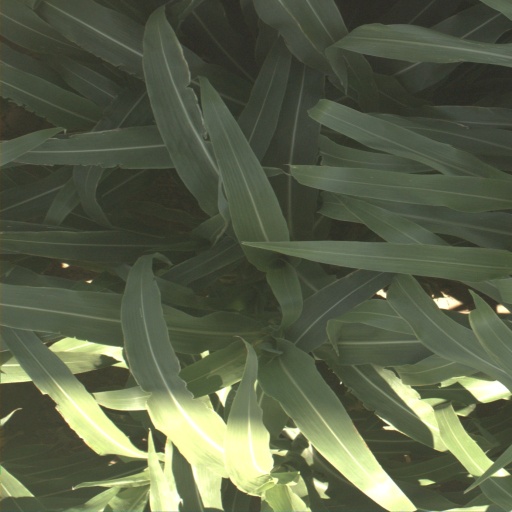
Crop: sorghum